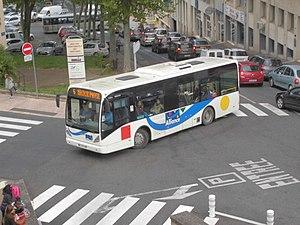
Un autobus est un véhicule de transport routier de voyageurs en milieux urbain/périurbain et suburbain. C'est l'un des principaux types de véhicules employé dans les transports en commun.
Alliance, est le réseau de transport en commun desservant les communes du Grand Auch.